Dow's Hill Interpretation Centre

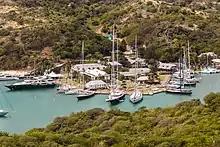
Part of the English Harbour as viewed from Dow's Hill

Dow's Hill Interpretation Centre is a museum on Antigua. The hill was part of the estate of Archibald Dow, a civilian Royal Navy official, before it was acquired for the construction of fortifications. Dow's House became a residence for senior garrison officers and then the Governor of the Leeward Islands before it was destroyed by an 1834 earthquake. The museum was established in 1989 with funding from the Canadian International Development Agency and provides a presentation of Antiguan history and tours of nearby ruins.